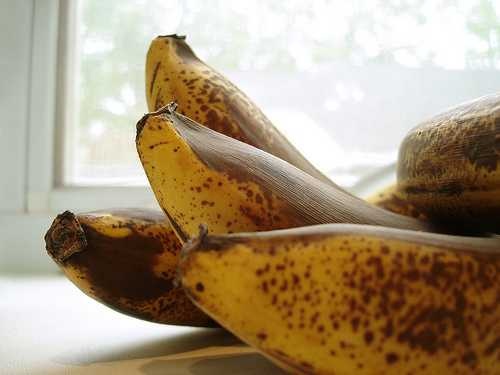
Label: Banana